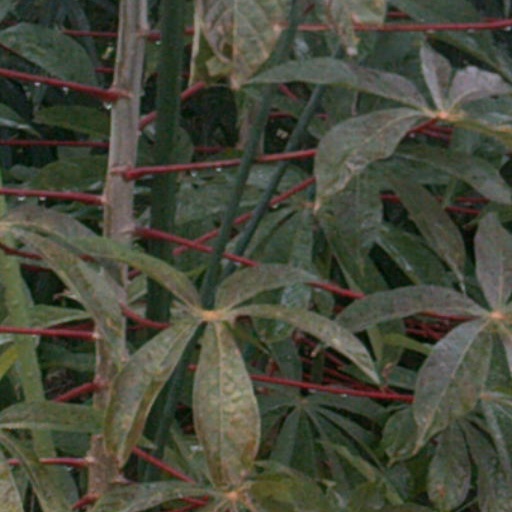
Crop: cassava